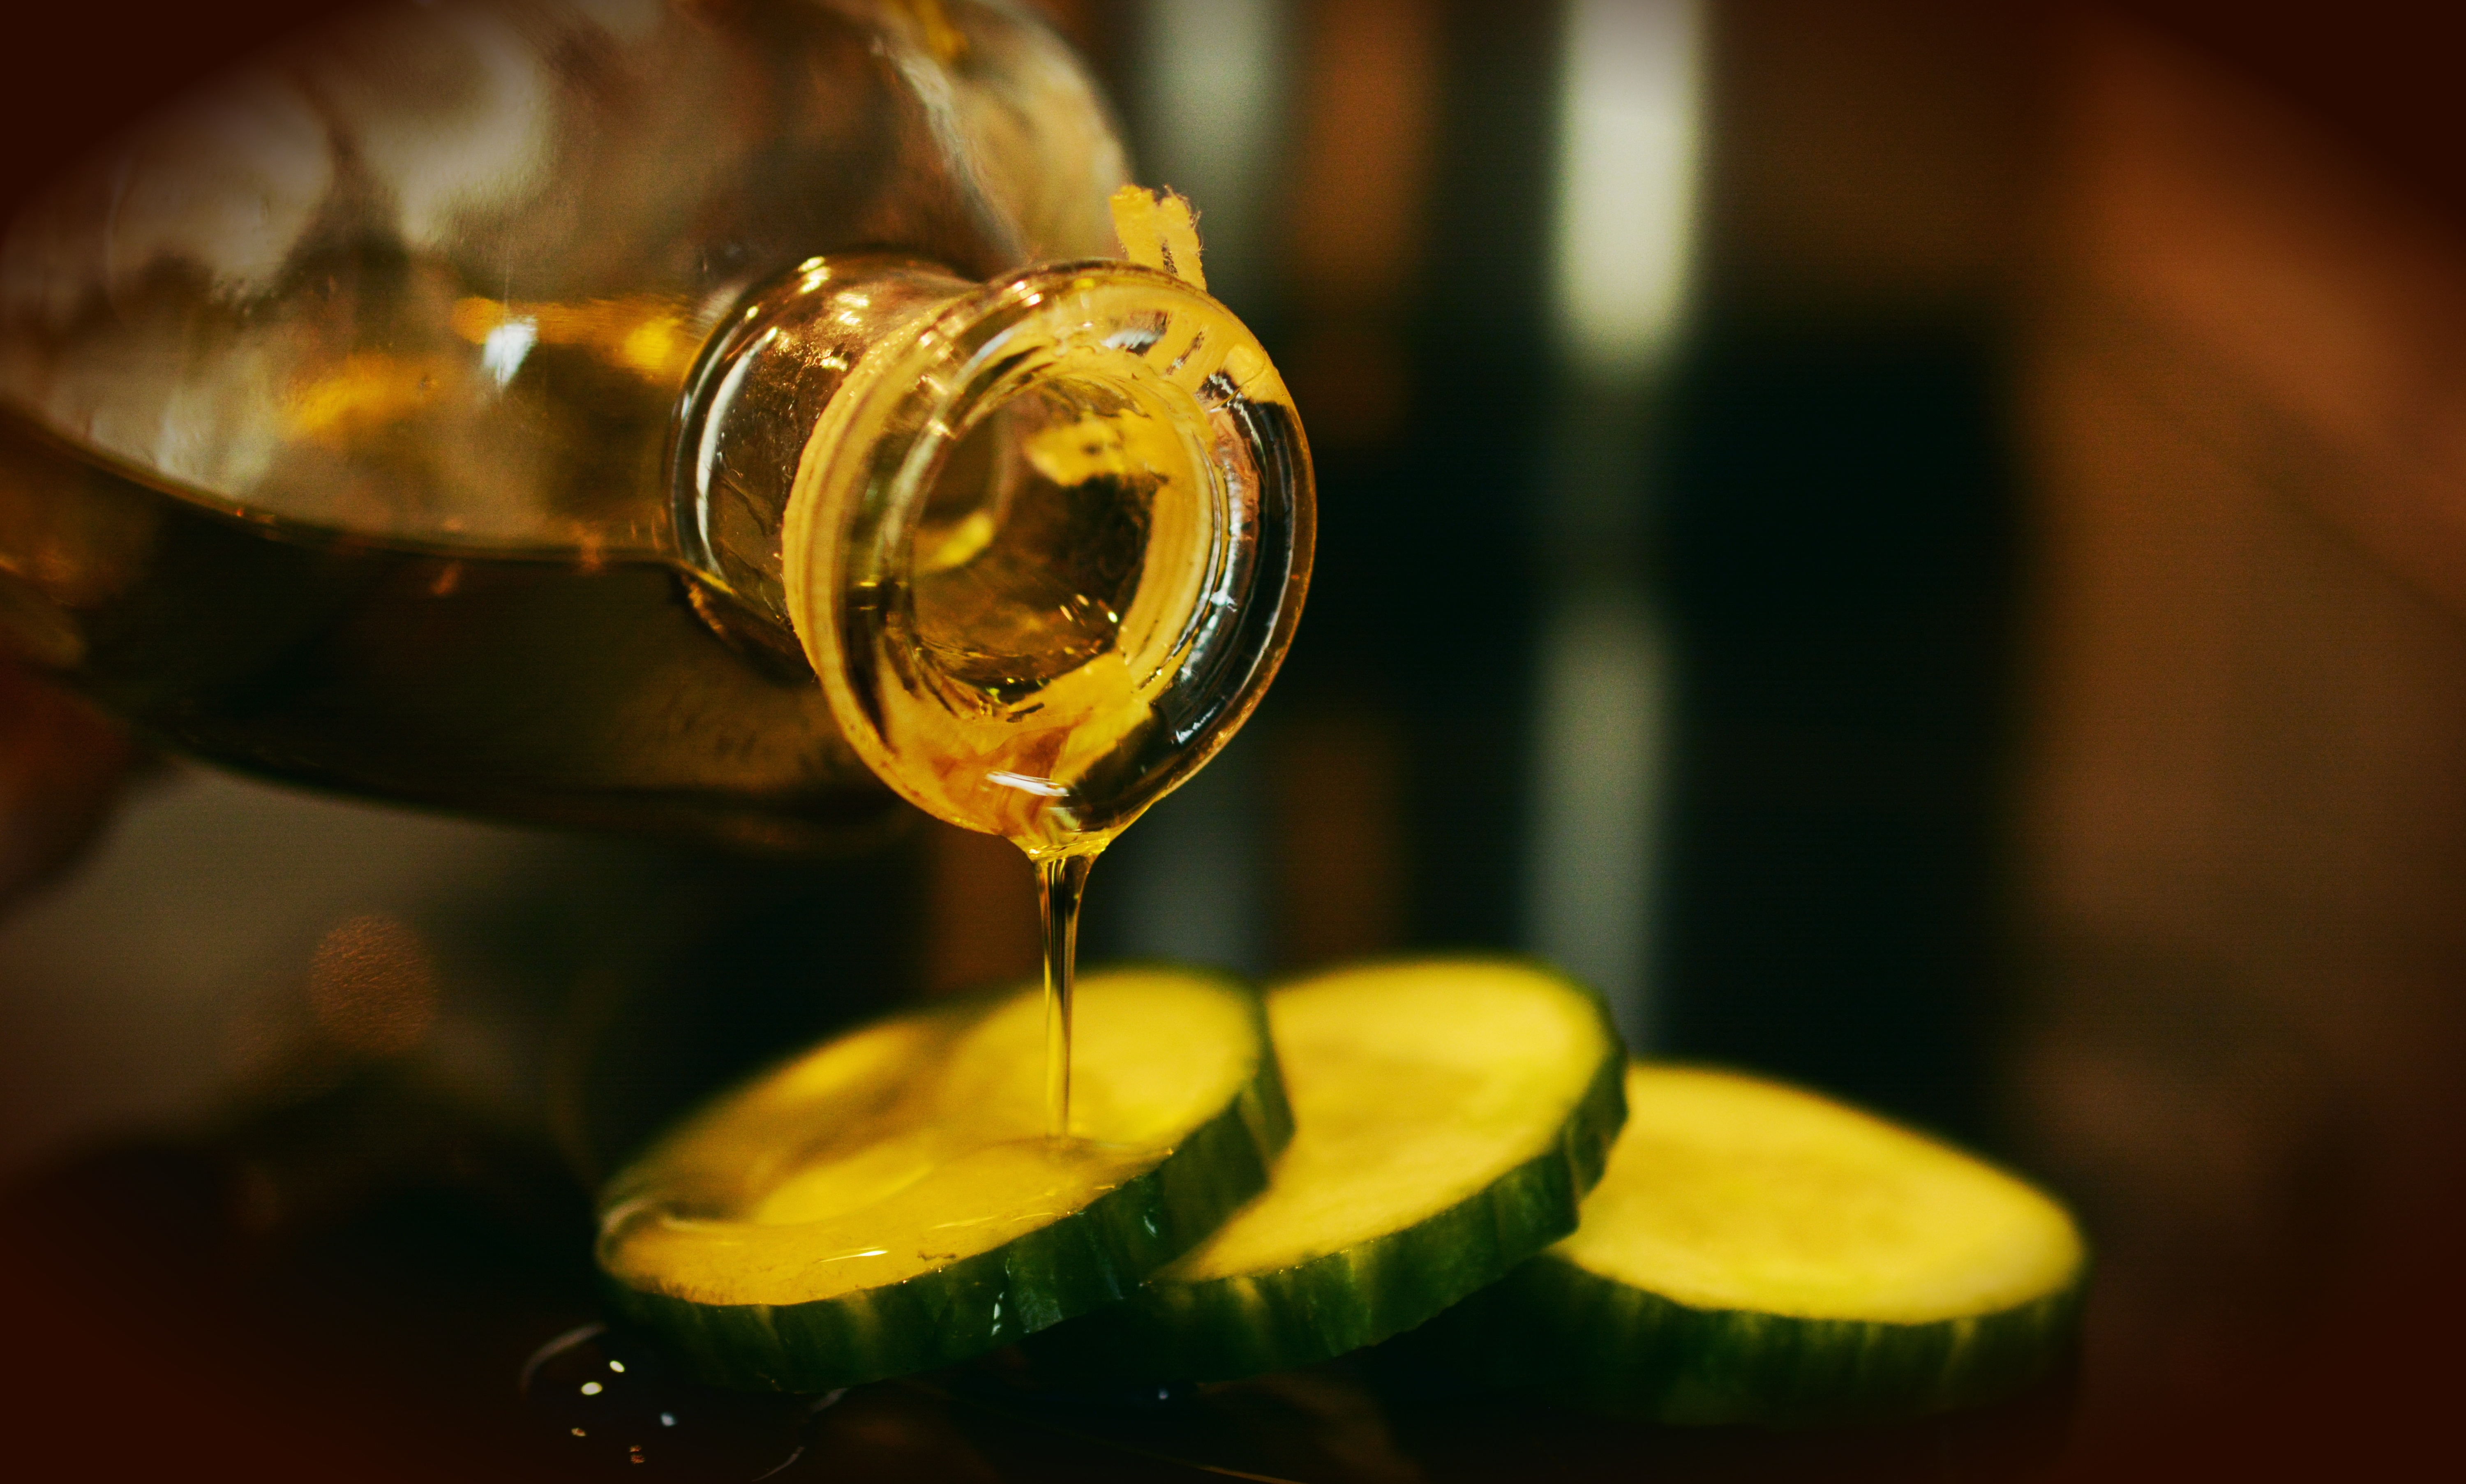
wine, glass, food, green, flow, produce, kitchen, drink, yellow, eat, alcohol, cocktail, cook, glass bottle, close up, liqueur, oil, olive oil, macro photography, flowering plant, alcoholic beverage, pour out, distilled beverage